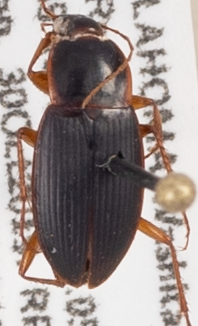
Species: Calathus opaculus
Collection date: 2019-10-30
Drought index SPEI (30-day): -0.684
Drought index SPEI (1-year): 1.13
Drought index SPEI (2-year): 0.8